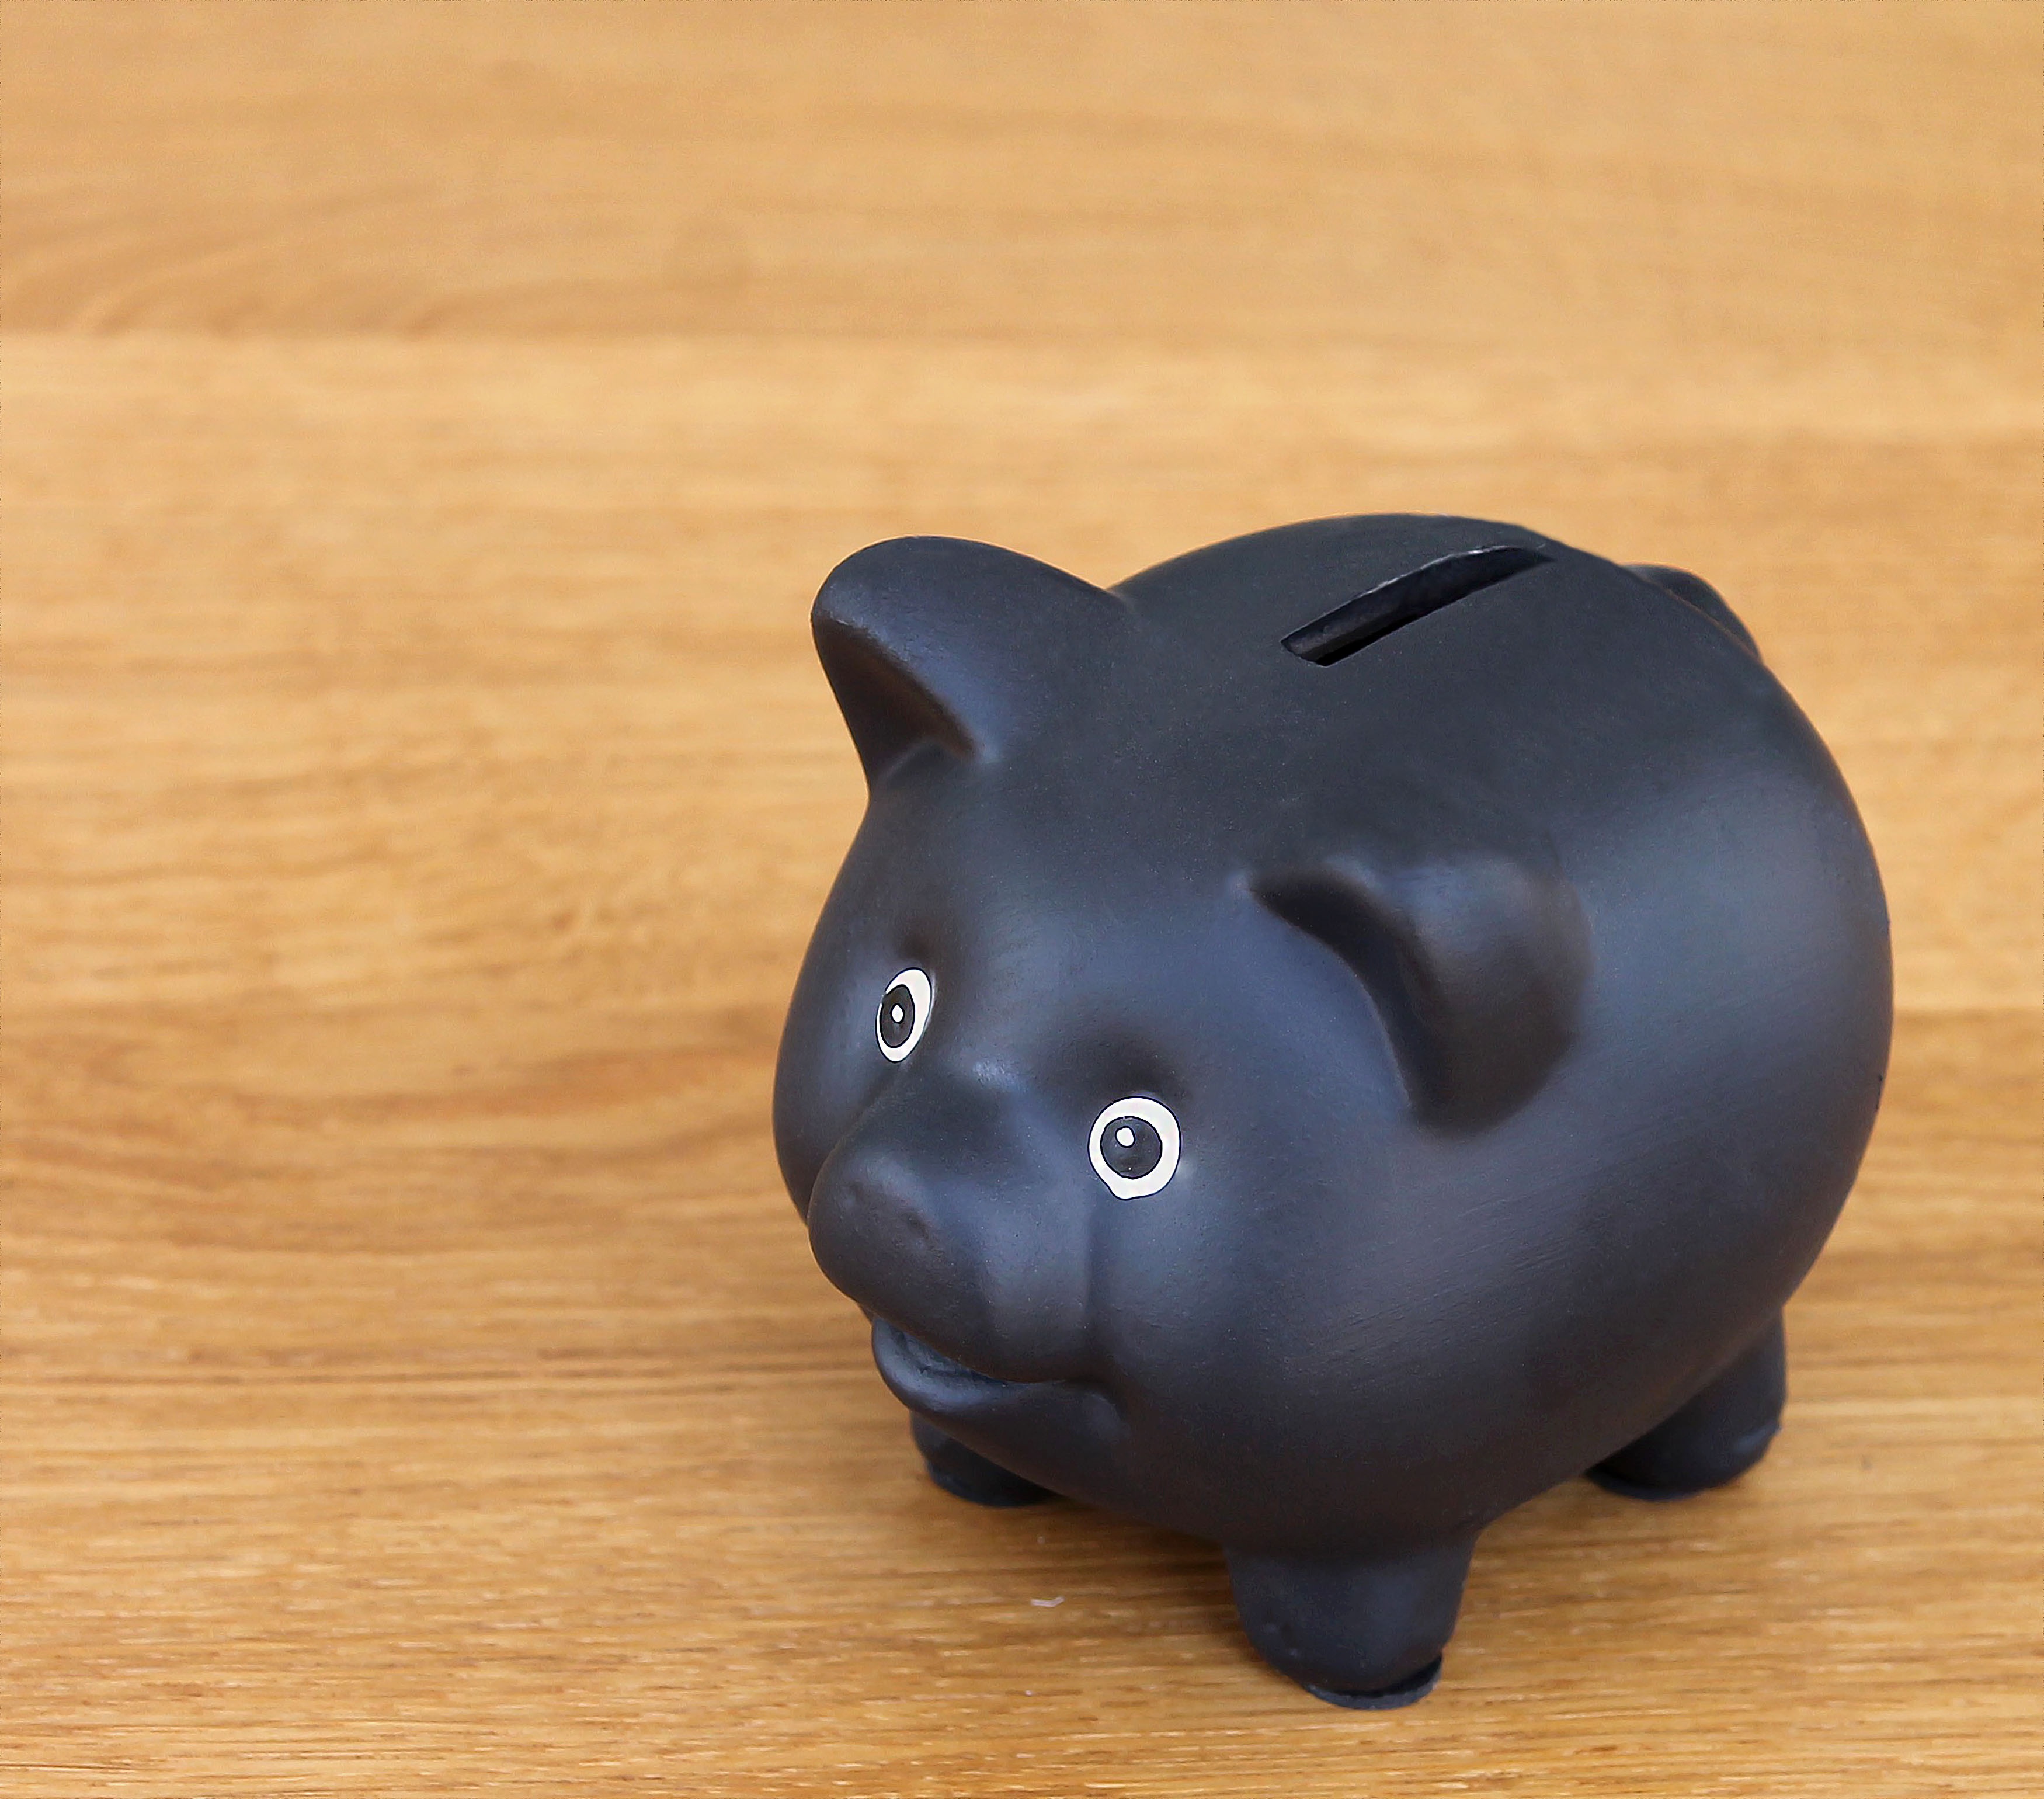
cat, money, whiskers, bank, snout, piggy bank, saving, pig, spare parts, money box, sort, the money, product design